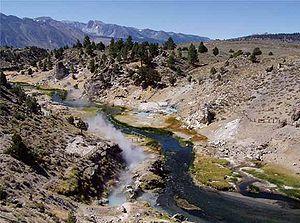
Nevada Smith est un western américain réalisé par Henry Hathaway et sorti en 1966.